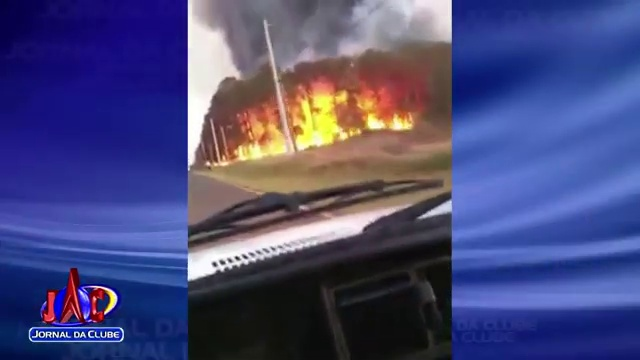
Fire: yes
Smoke: yes